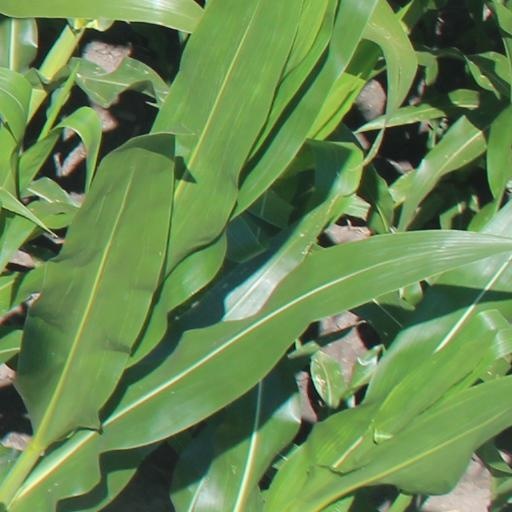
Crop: maize; corn